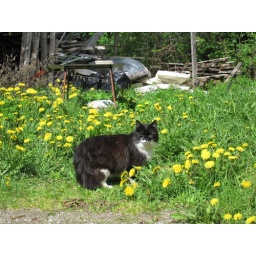
One of the cats in the field by the house.